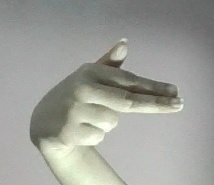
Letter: ghain